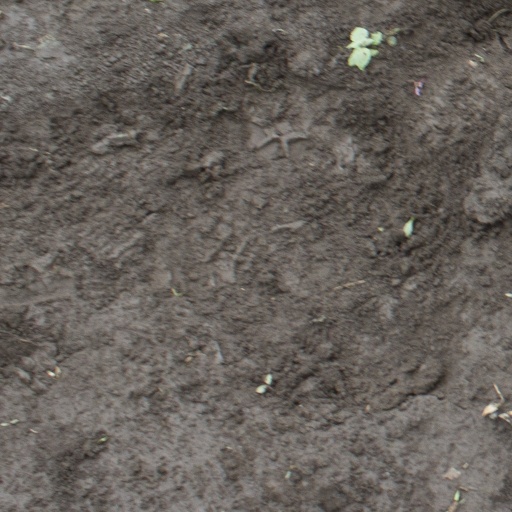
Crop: soybean